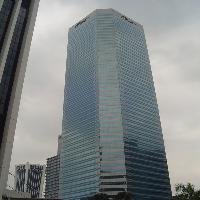
Weather: cloudy or overcast